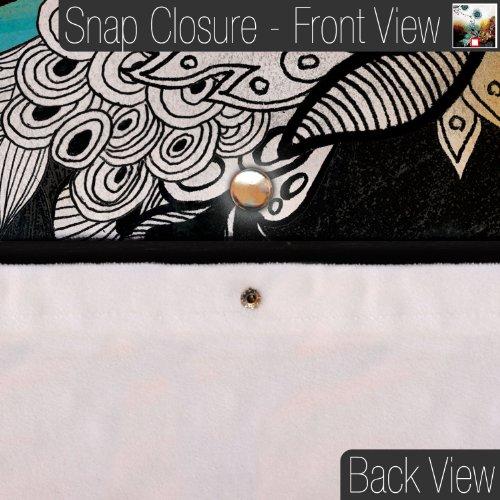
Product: Deny Designs Iveta Abolina Frozen Dreams Duvet Cover, King
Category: Home & Kitchen | Bedding | Kids' Bedding | Duvet Covers & Sets | Duvet Covers
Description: Turn your bedroom into a super stylish focal point with this artistic duvet cover.
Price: $179.70
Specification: ProductDimensions:88x104x88inches|ItemWeight:3.15pounds|ShippingWeight:3.15pounds(Viewshippingratesandpolicies)|Manufacturer:DenyDesigns|ASIN:B008AKP57A|Itemmodelnumber:12884-dlikin